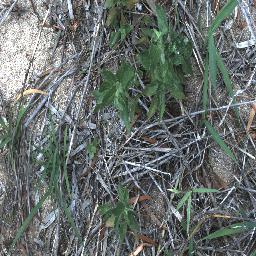
Label: siam_weed